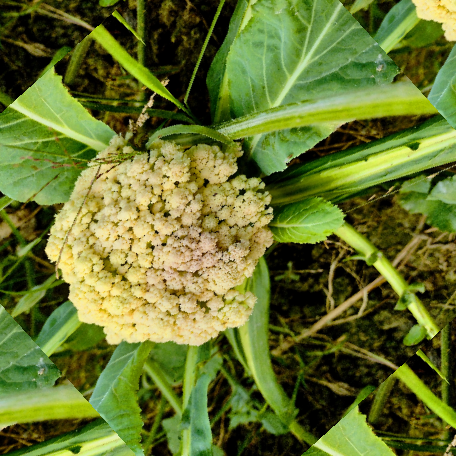
Label: Bacterial spot rot